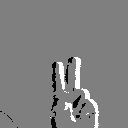
ASL letter: v